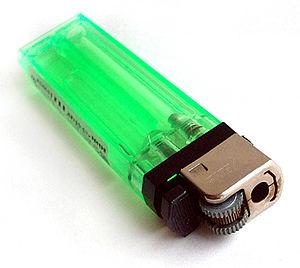
Le bracelet de survie ou bracelet de secours est un nouage porté au poignet dont le but est de faciliter le transport d'une longueur de corde rapidement utilisable en cas de problème.
Un briquet est une petite pièce d’acier dont on se servait pour créer par percussion avec un silex une étincelle, et par extension moderne un dispositif pyrotechnique autonome, destiné à produire une flamme ou une étincelle suffisamment puissante pour déclencher l'embrasement d'un combustible. Le carburant utilisé est stocké au sein d'un réservoir, et le comburant est le dioxygène présent dans l'air. Le briquet est souvent destiné à être transportable facilement et dans ce cas sa taille lui permet généralement d'être tenu dans une main.
Un produit jetable est un produit qui n'est pas destiné à être gardé. C'est donc un objet à usage unique.